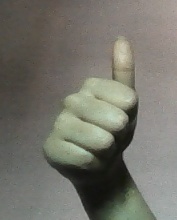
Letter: aleff